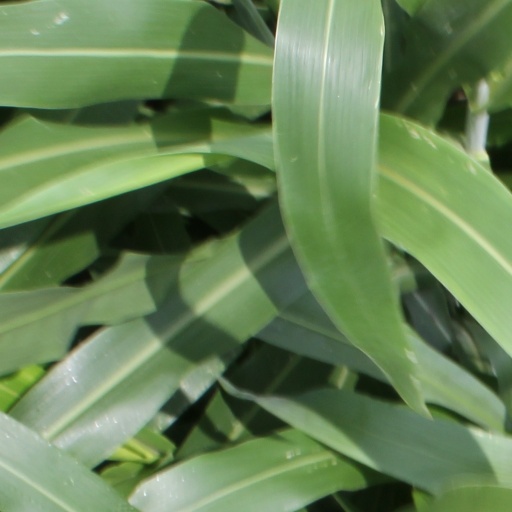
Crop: sorghum